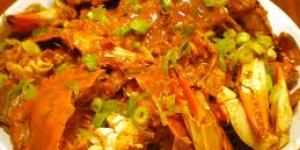
paquetes de centolla